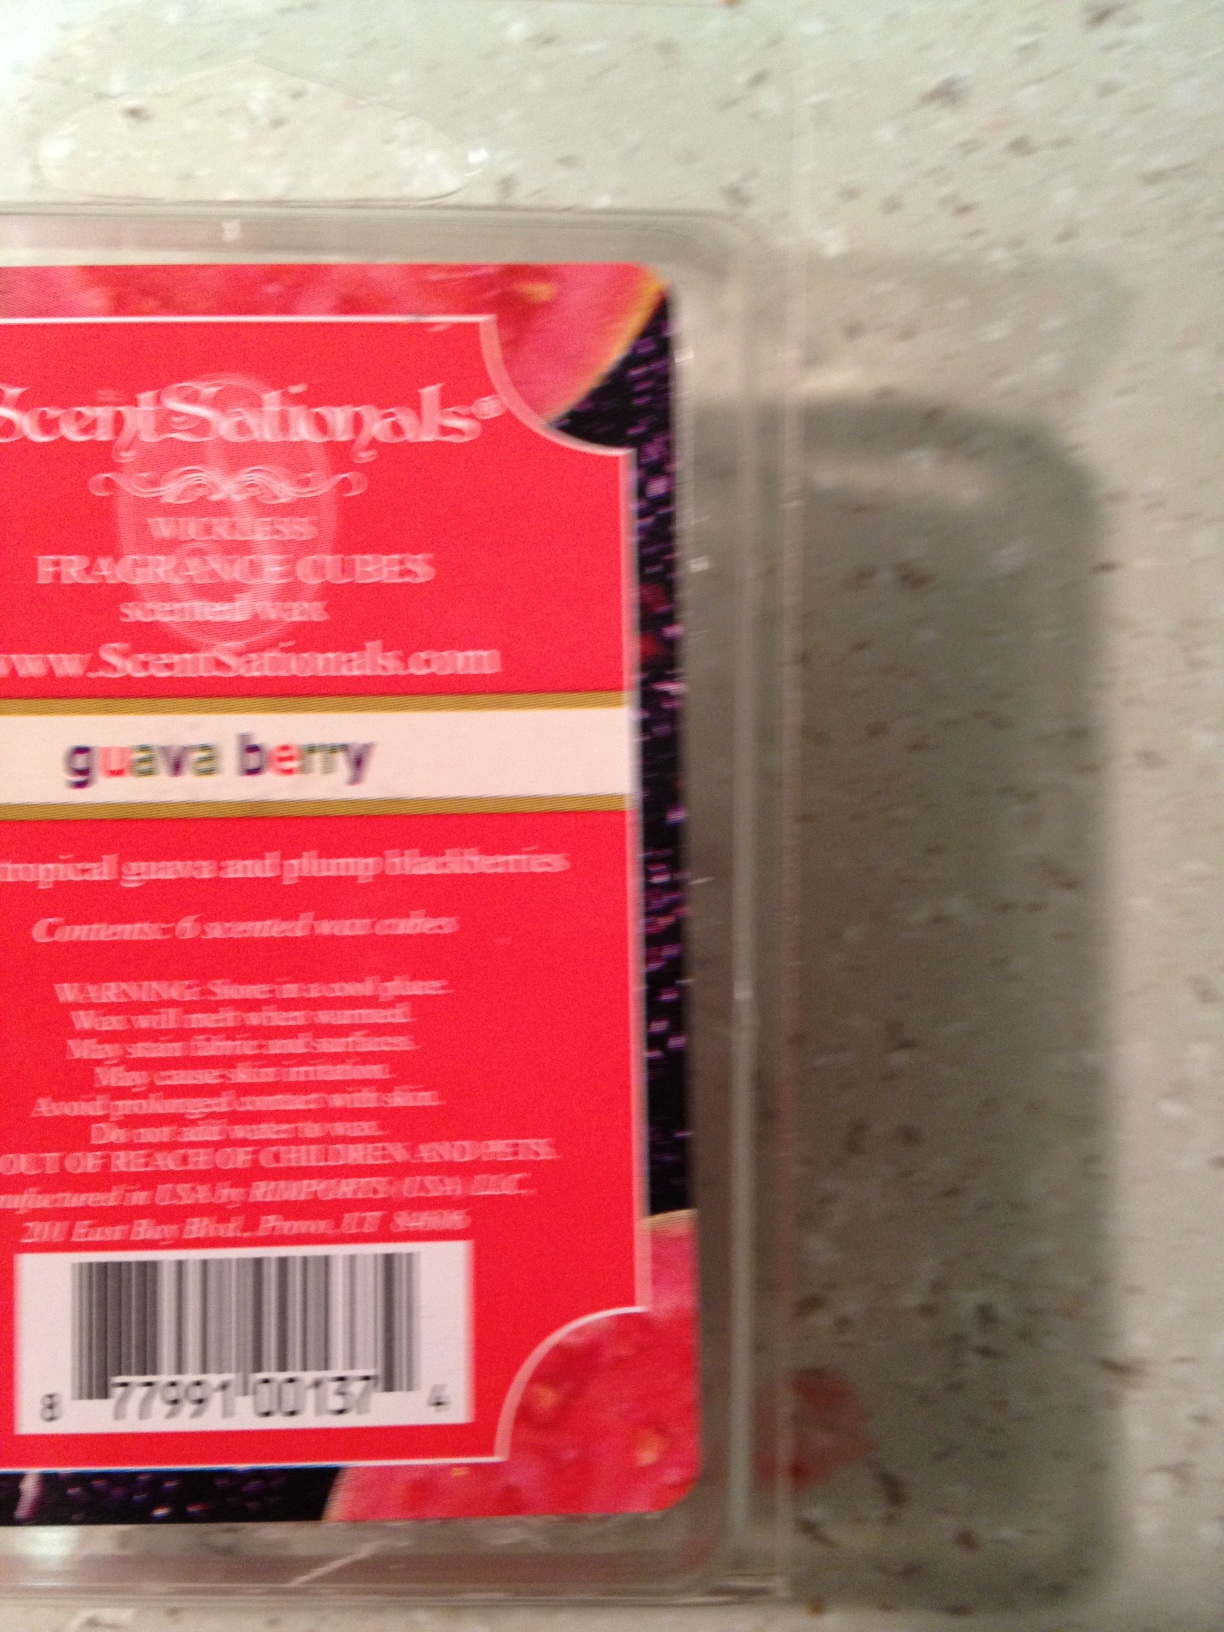Question: What is the scent?
Answer: guava berry